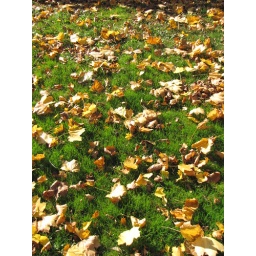
i collapse out of turnnear a houselying still in the grass and felt the heat from the ground